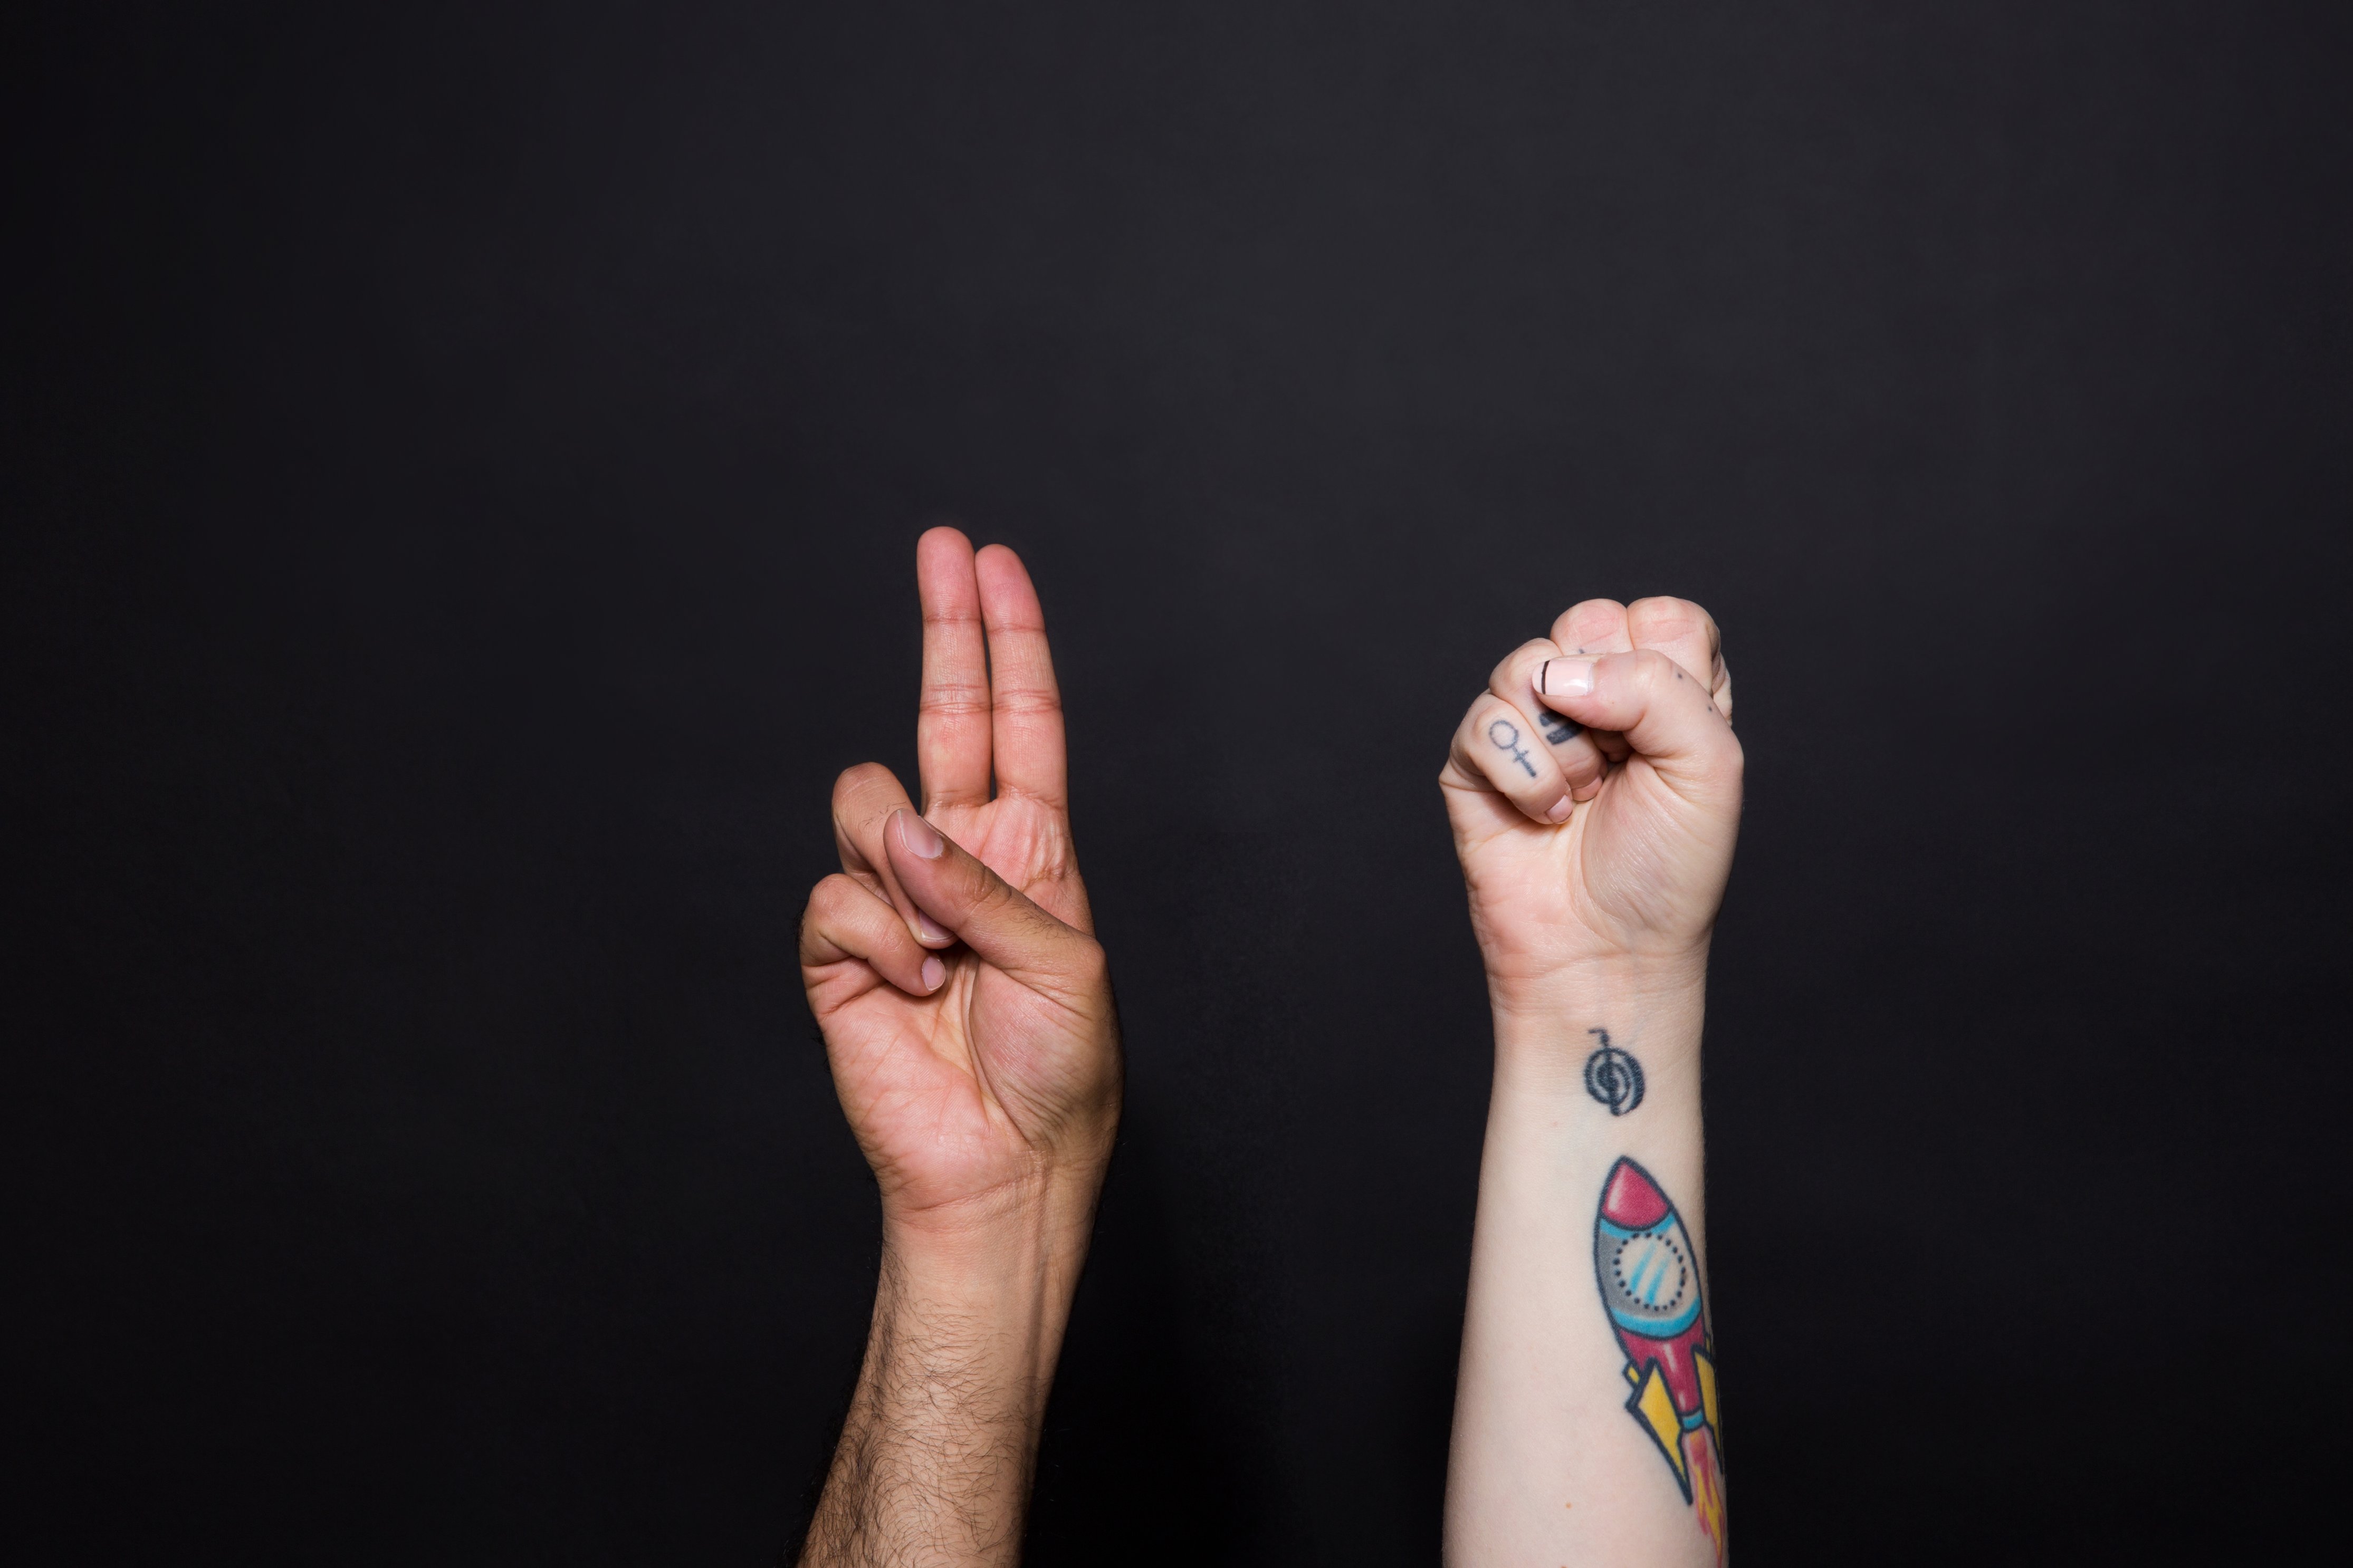
finger, hand, nail, arm, skin, human, joint, gesture, sign language, thumb, photography, smile, flesh